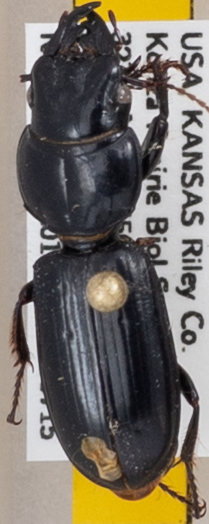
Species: Scarites vicinus
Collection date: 2020-07-15
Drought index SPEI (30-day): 0.444
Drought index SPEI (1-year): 0.8
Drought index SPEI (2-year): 2.09